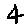
Label: 4